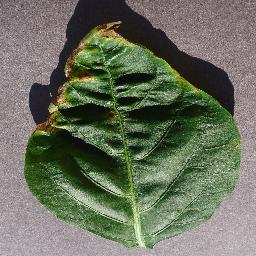
Label: Pepper,_bell___Bacterial_spot